Thom Yorke

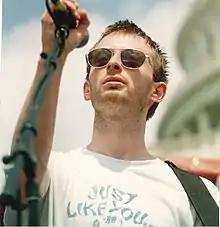
Yorke in 1998

During the production of Radiohead's third album, "OK Computer" (1997), the members had differing opinions and equal production roles, with Yorke having "the loudest voice", according to O'Brien. "OK Computer "achieved acclaim and strong sales, establishing Radiohead as one of the leading rock acts of the 1990s.